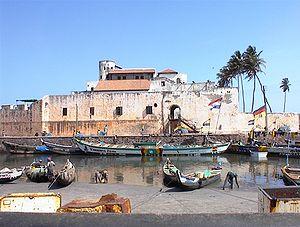
Saint Georges de la Mine est un fort construit par les Portugais en 1482 à Elmina au Ghana. C'est, avec le fort Saint Jacques, l'un des deux forts bâtis par les Européens dans ce lieu commercial de la côte de Guinée. C'est ce fort qui est à l'origine de la ville d'Elmina et de son nom, ainsi que le l'importance commerciale de la côte de l'Or.
Elmina, sur la côte ghanéenne, est aujourd'hui un petit port de pêche de 20 000 habitants issu du premier comptoir européen du Golfe de Guinée. Les forts Saint-Georges-de-la-Mine et Saint-Jacques rappellent l'ancienneté de l'implantation européenne et l'âpreté des luttes dans ce qui a été un des plus grands centres africains de la traite des esclaves.